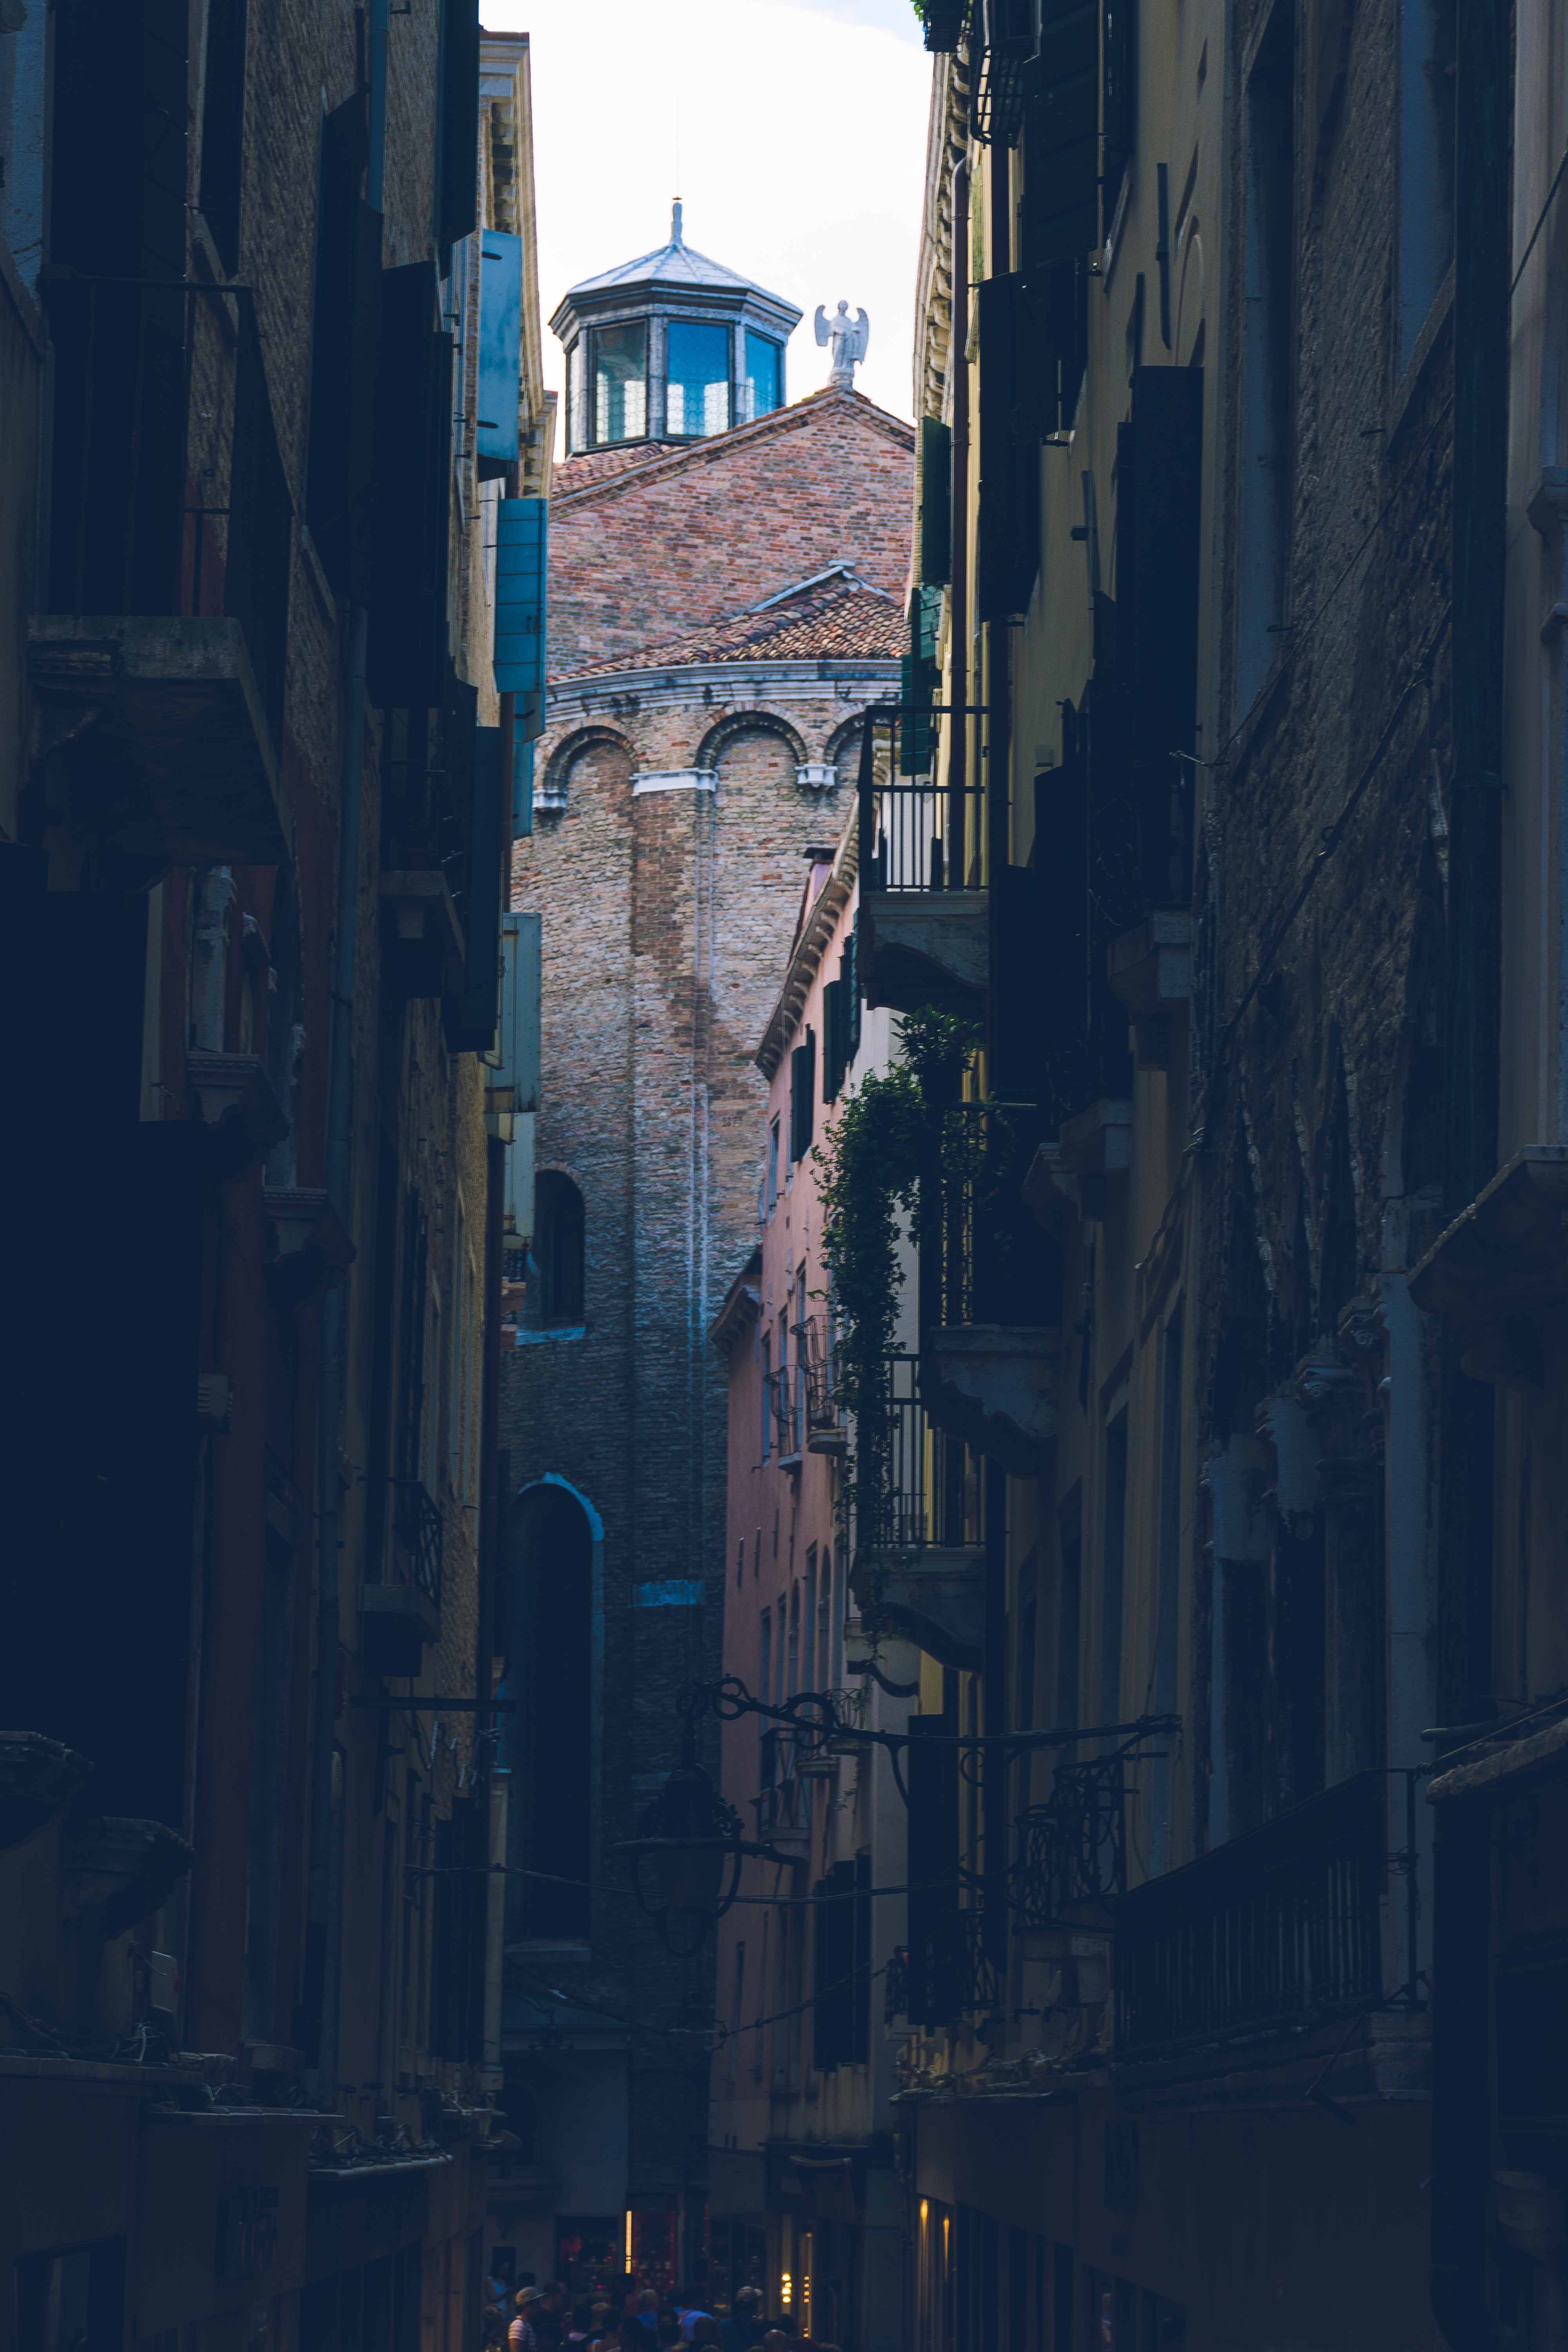
blue, alley, street, urban area, sky, town, neighbourhood, architecture, road, city, human settlement, infrastructure, wall, building, atmosphere, metropolis, reflection, house, sunlight, facade, evening, window, shadow, nonbuilding structure